Sky position (RA, Dec in degrees): 156.48, -3.135
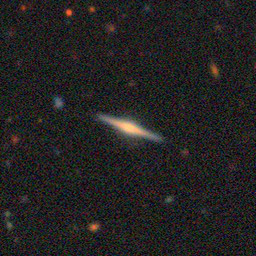
Galaxy morphology: Edge-on Galaxies with Bulge